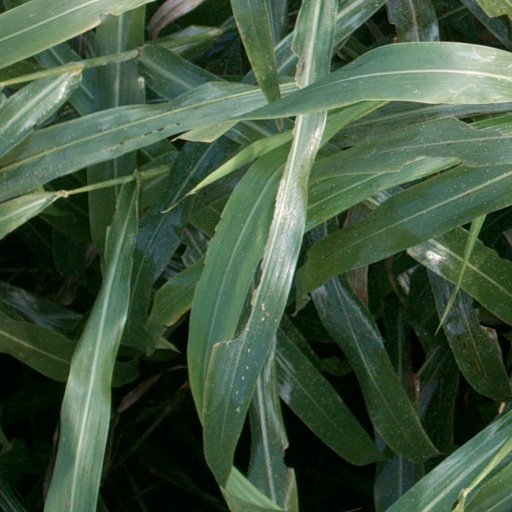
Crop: sorghum